Bell CH-146 Griffon

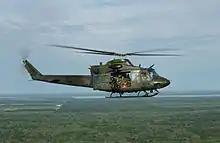
CH-146 Griffon on exercises in 2006

The Bell CH-146 Griffon is a multi-role utility helicopter designed by Bell Helicopter Textron as a variant of the Bell 412EP for the Canadian Armed Forces. It is used in a wide variety of roles, including aerial firepower, reconnaissance, search and rescue and aero-mobility tasks. The CH-146 has a crew of three, can carry up to ten troops and has a cruising speed of .